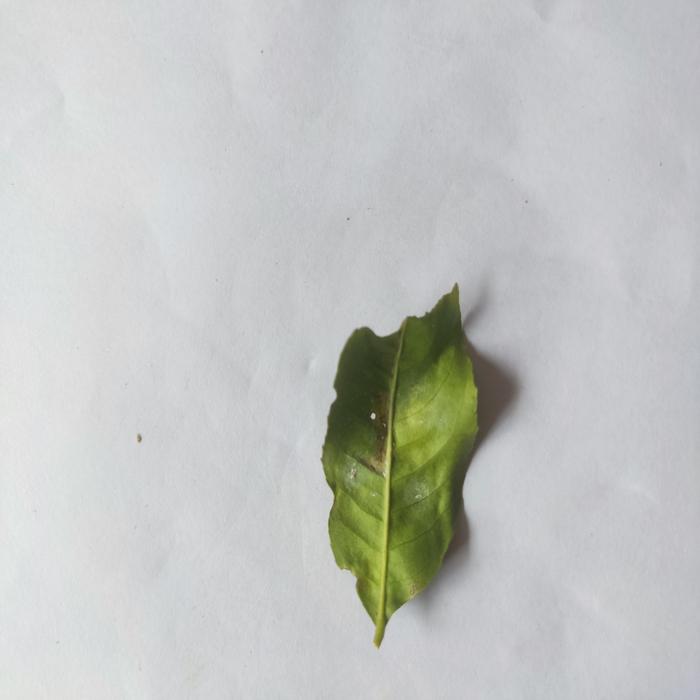
Crop: Lemon
Leaf condition: Leaf_Curl